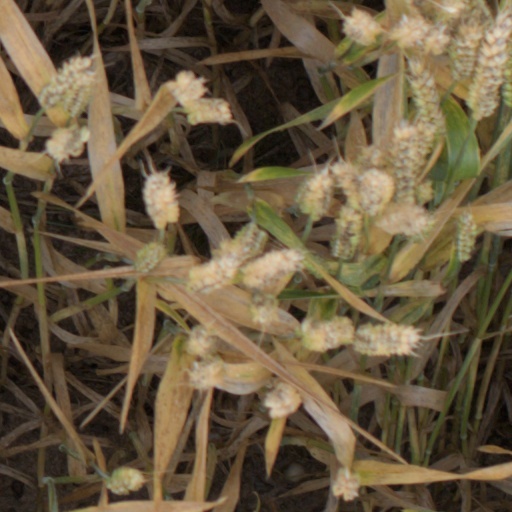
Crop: wheat